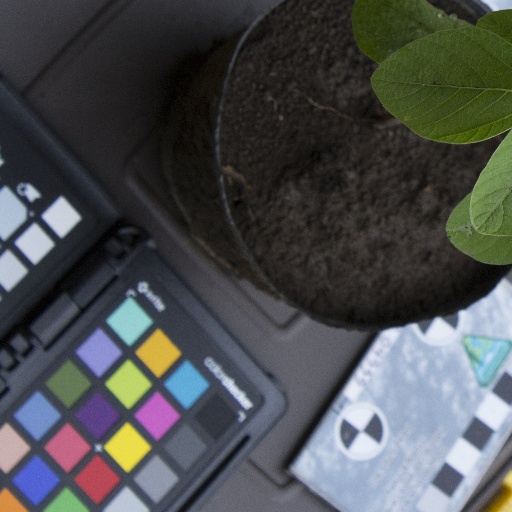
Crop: soybean